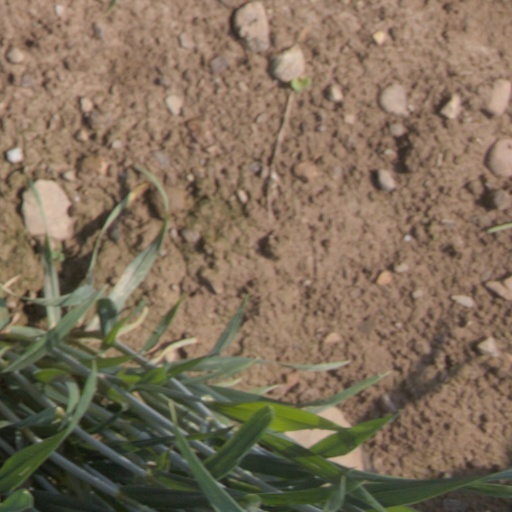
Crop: wheat